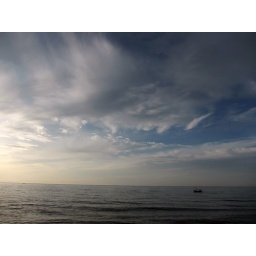
A fishing boat took a return trip back home in the early sunny morning.